Vincent Voiture

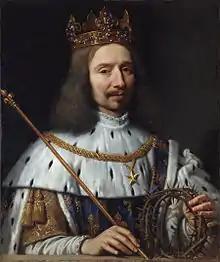
Vincent Voiture as Saint Louis

When at the desire of the duc de Montausier, nineteen poets contributed to the "Guirlande de Julie", which was to decide the much-fêted Julie in favour of his suit, Voiture did not take part. The quarrel between the "Uranistes" and the "Jobelins" arose over the respective merits of a sonnet of Voiture addressed to a certain "Uranie", and of another composed by Isaac de Benserade, till then unknown, on the subject of "Job".